Wawa (company)

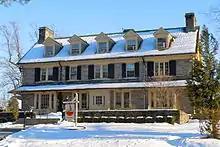
"Red Roof" at Wawa headquarters in Chester Heights, Pennsylvania

The company's corporate headquarters is located in the Wawa area, along Baltimore Pike in Chester Heights. The headquarters is in proximity to Middletown Township. about 300 employees work in the headquarters. The Borough of Chester Heights receives a majority of its local services tax from employees of Wawa.